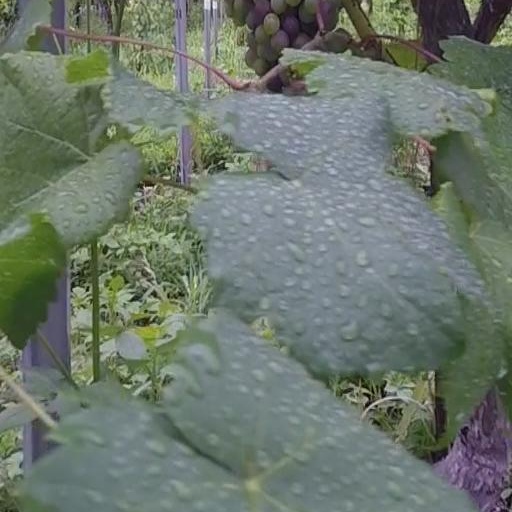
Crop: grape